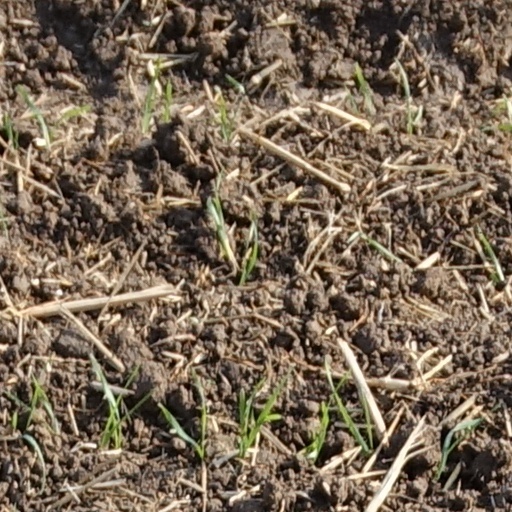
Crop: wheat